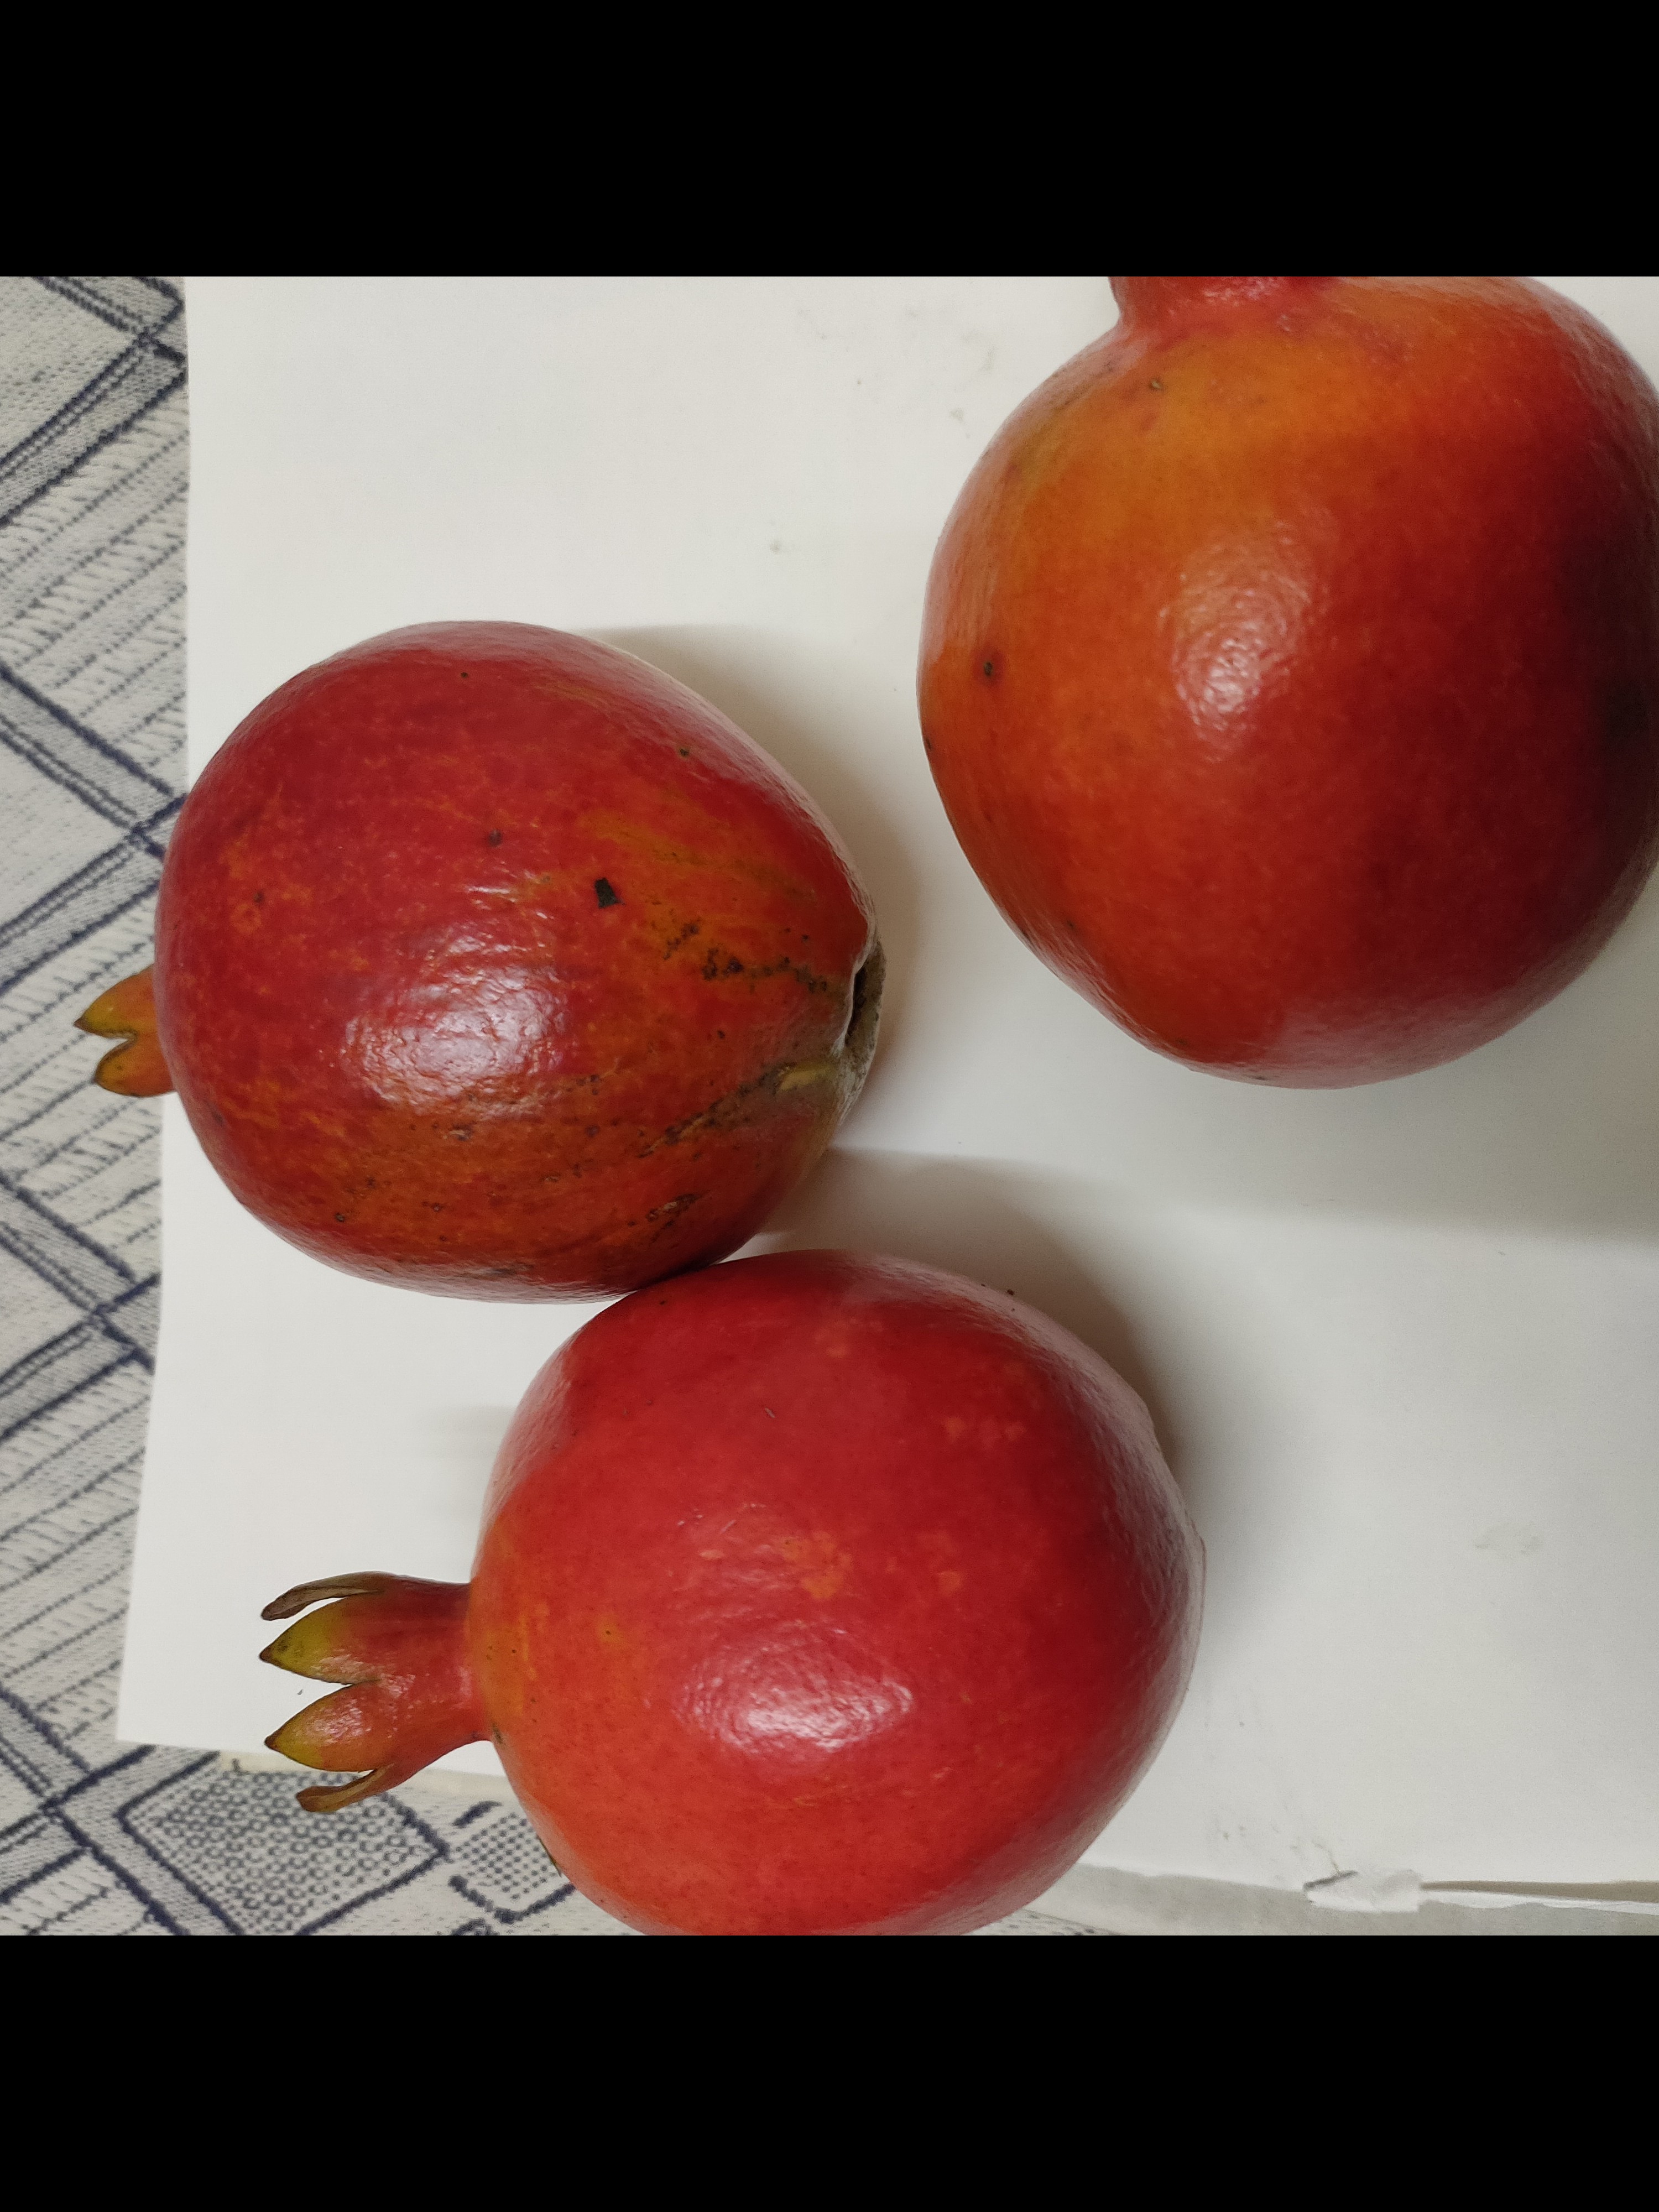
Fruit: Pomegranate
Quality: Good